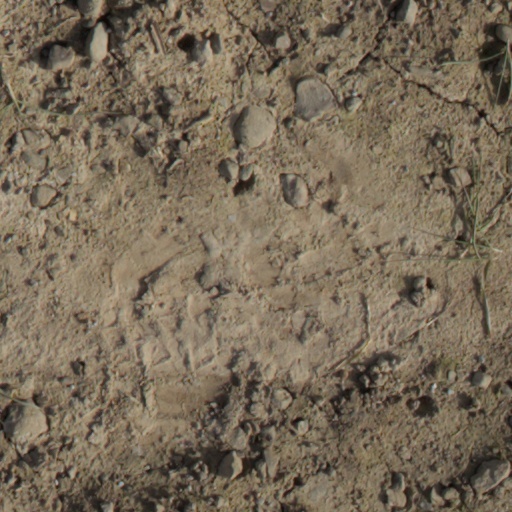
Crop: wheat